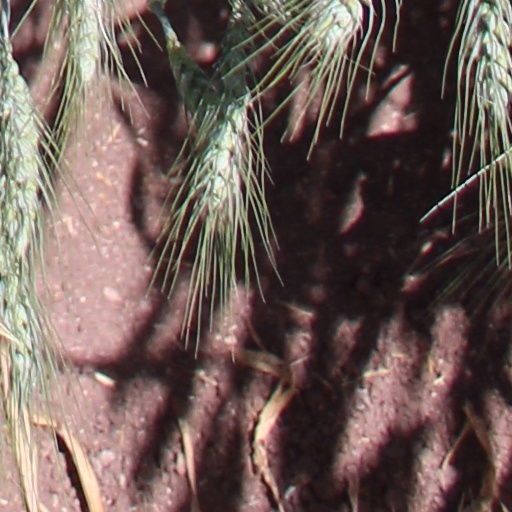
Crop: wheat